Alumim

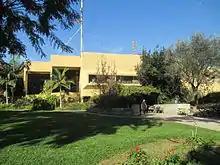
Alumim communal dining room

Alumim was established in 1966 as a border settlement with Egypt by Bnei Akiva members from a Nahal gar'in. Its land had belonged to the Religious Kibbutz Movement since the 1940s and was previously farmed by kibbutz Be'erot Yitzhak, which was relocated as a result of its destruction in the 1948 Arab–Israeli War.